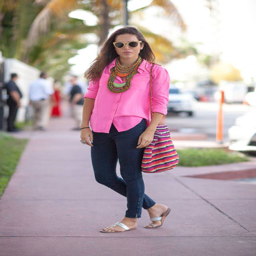
it 's almost summertime : get inspired with these warm - weather street style looks .